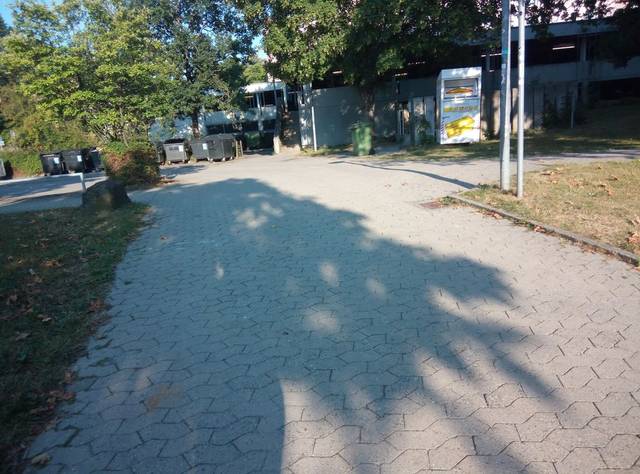
Region: Germany
Coordinates: 48.542, 9.06